Rossport

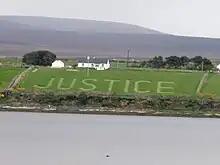
Justice mowed in a Rossport hay field

Rossport came to national prominence in 2005 when five local men were jailed for refusing to allow Royal Dutch Shell access to their lands. Shell, with the assistance of the Irish government, propose to lay a high pressure, unodourised raw gas pipeline straight from the Corrib gas field through the village. The An Bord Pleanala Oral hearing held in the summer of 2009 in the Broadhaven Bay Hotel in Belmullet was attended daily by many Rossport residents has declared this route unacceptable on safety grounds. Shell drew up proposals to bring the pipeline up Sruth Fada Conn Bay which they presented to An Bord Pleanala in May 2010. On 31 May, An Bord Pleanala received a new Environmental impact statement 2010